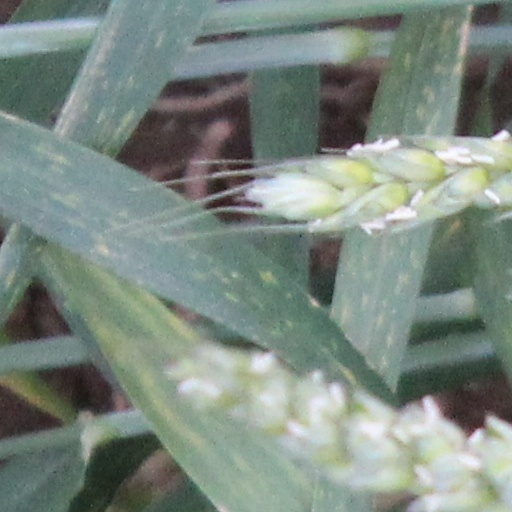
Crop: wheat